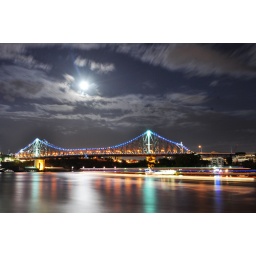
Boat streaking across the Brisbane river in front of the blue Story Bridge.